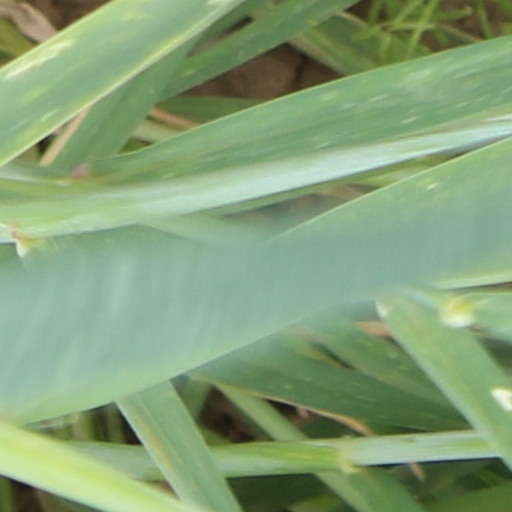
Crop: wheat